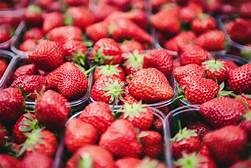
Label: raspberry